Caffè Concerto

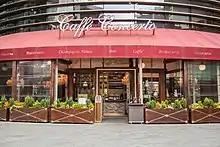
Caffè Concerto, The Street, Stratford, London, 2016

Caffè Concerto is a European style restaurant chain with its headquarters in London, England. It was founded in 1996, and the original branch was on Regent Street. As of 2022, the company runs 20 restaurants/cafes in the United Kingdom, including 19 restaurants in Greater London and one in Grand Central Station in Birmingham. In addition to its British chain, the firm is established in a number of countries including Saudi Arabia, Qatar, UAE and the most recent one in the Paris. In 2013, Caffè Concerto was voted "fastest growing company" by Real Business Inside.